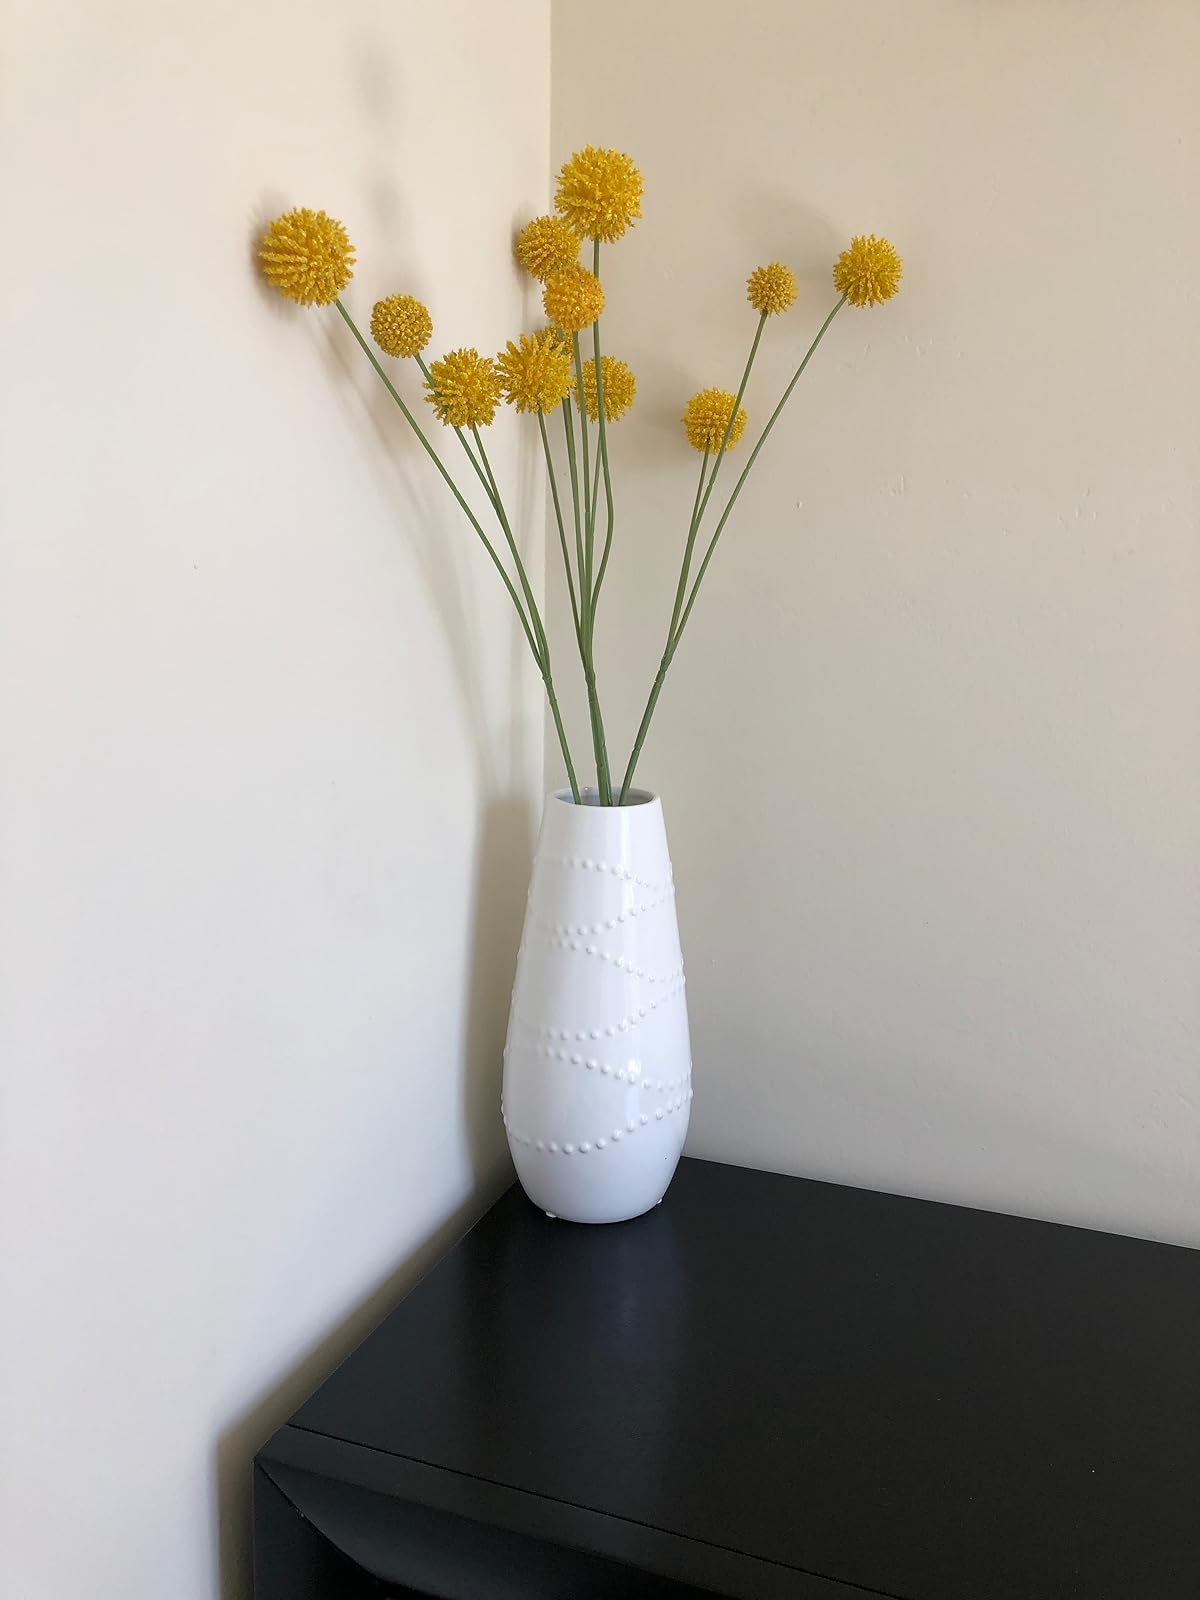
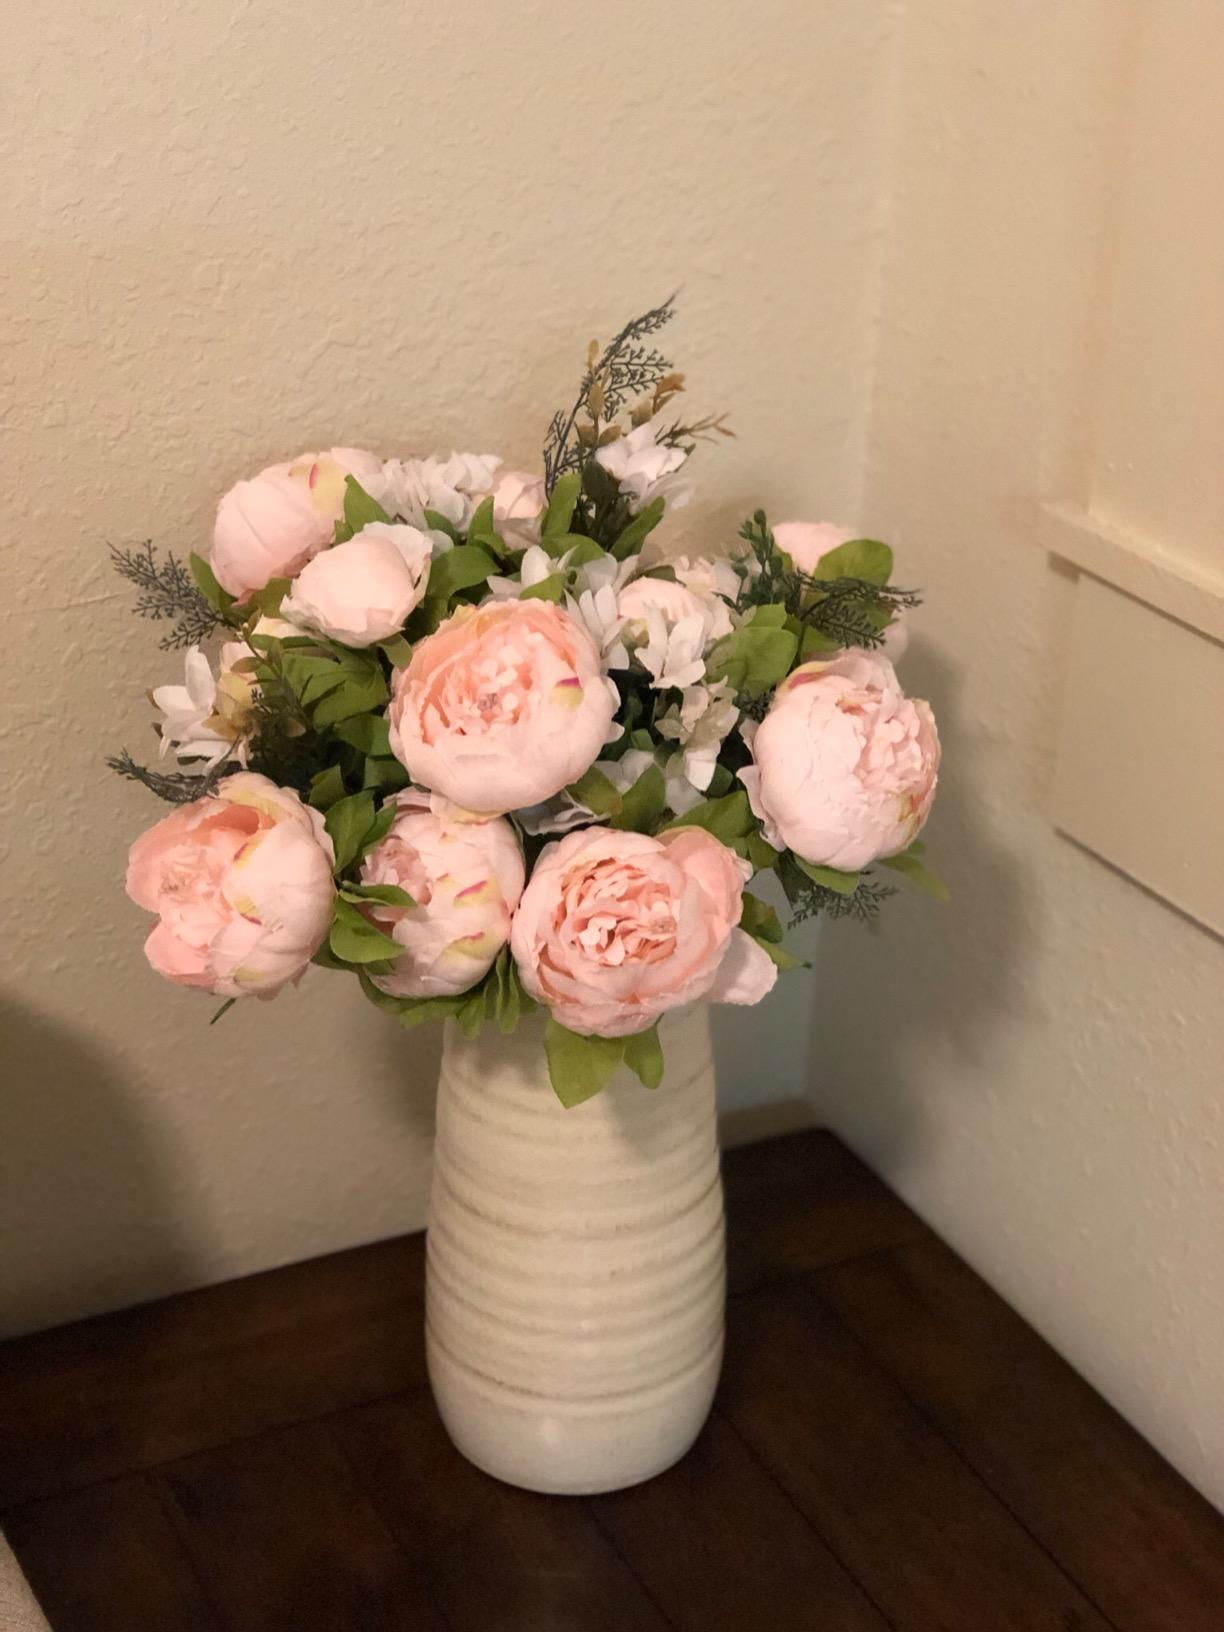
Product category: vase
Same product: no